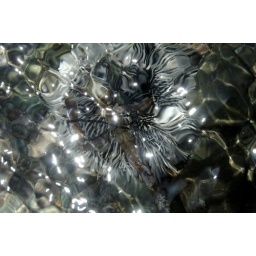
A strange creature under water